Free State of Bavaria (Weimar Republic)

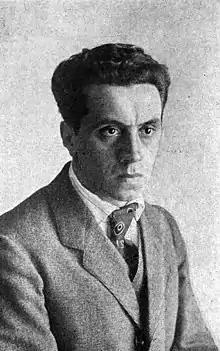
Ernst Toller, the first head of the Bavarian Soviet Republic

The USPD's poor showing left the government badly weakened. The SPD began working towards forming a new government, and the cabinet after some effort convinced Eisner to resign. He planned to make the announcement at the opening session of the constituent assembly on 21 February, but while on his way to the "Landtag" building he was assassinated by the extreme right-wing ex-officer Anton Graf von Arco auf Valley. Shortly afterwards, in the "Landtag" building, , a member of the revolutionary workers' council, shot and wounded Erhard Auer in the belief that he shared responsibility for Eisner's death. A BVP member of the assembly and an officer who tried to restrain Linder were killed at the same time. The meeting of the constituent assembly broke up in panic.